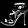
Label: Sandal